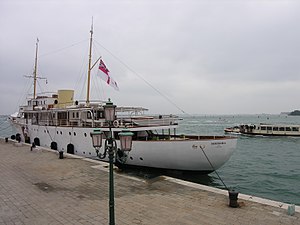
Liste over skibe bygget hos John I. Thornycroft & Company, Woolston / Skibene
Denne liste omfatter skibe, der blev bygget af John I. Thornycroft & Company på værftet i Woolston ved Southampton i England. I 1966 fusionerede firmaet med Vosper & Company. Det sammensluttede selskab fortsatte produktionen i Woolston, og skibe bygget efter 1966 er ikke med på listen.